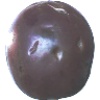
Label: Passion Fruit 1